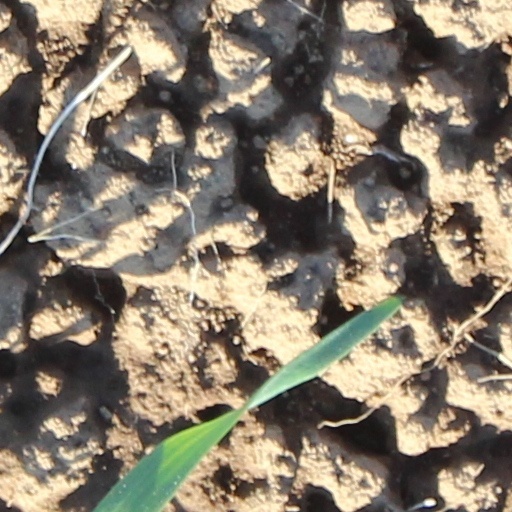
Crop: wheat